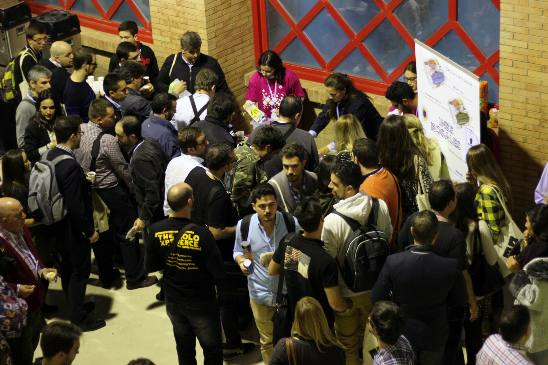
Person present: Yes